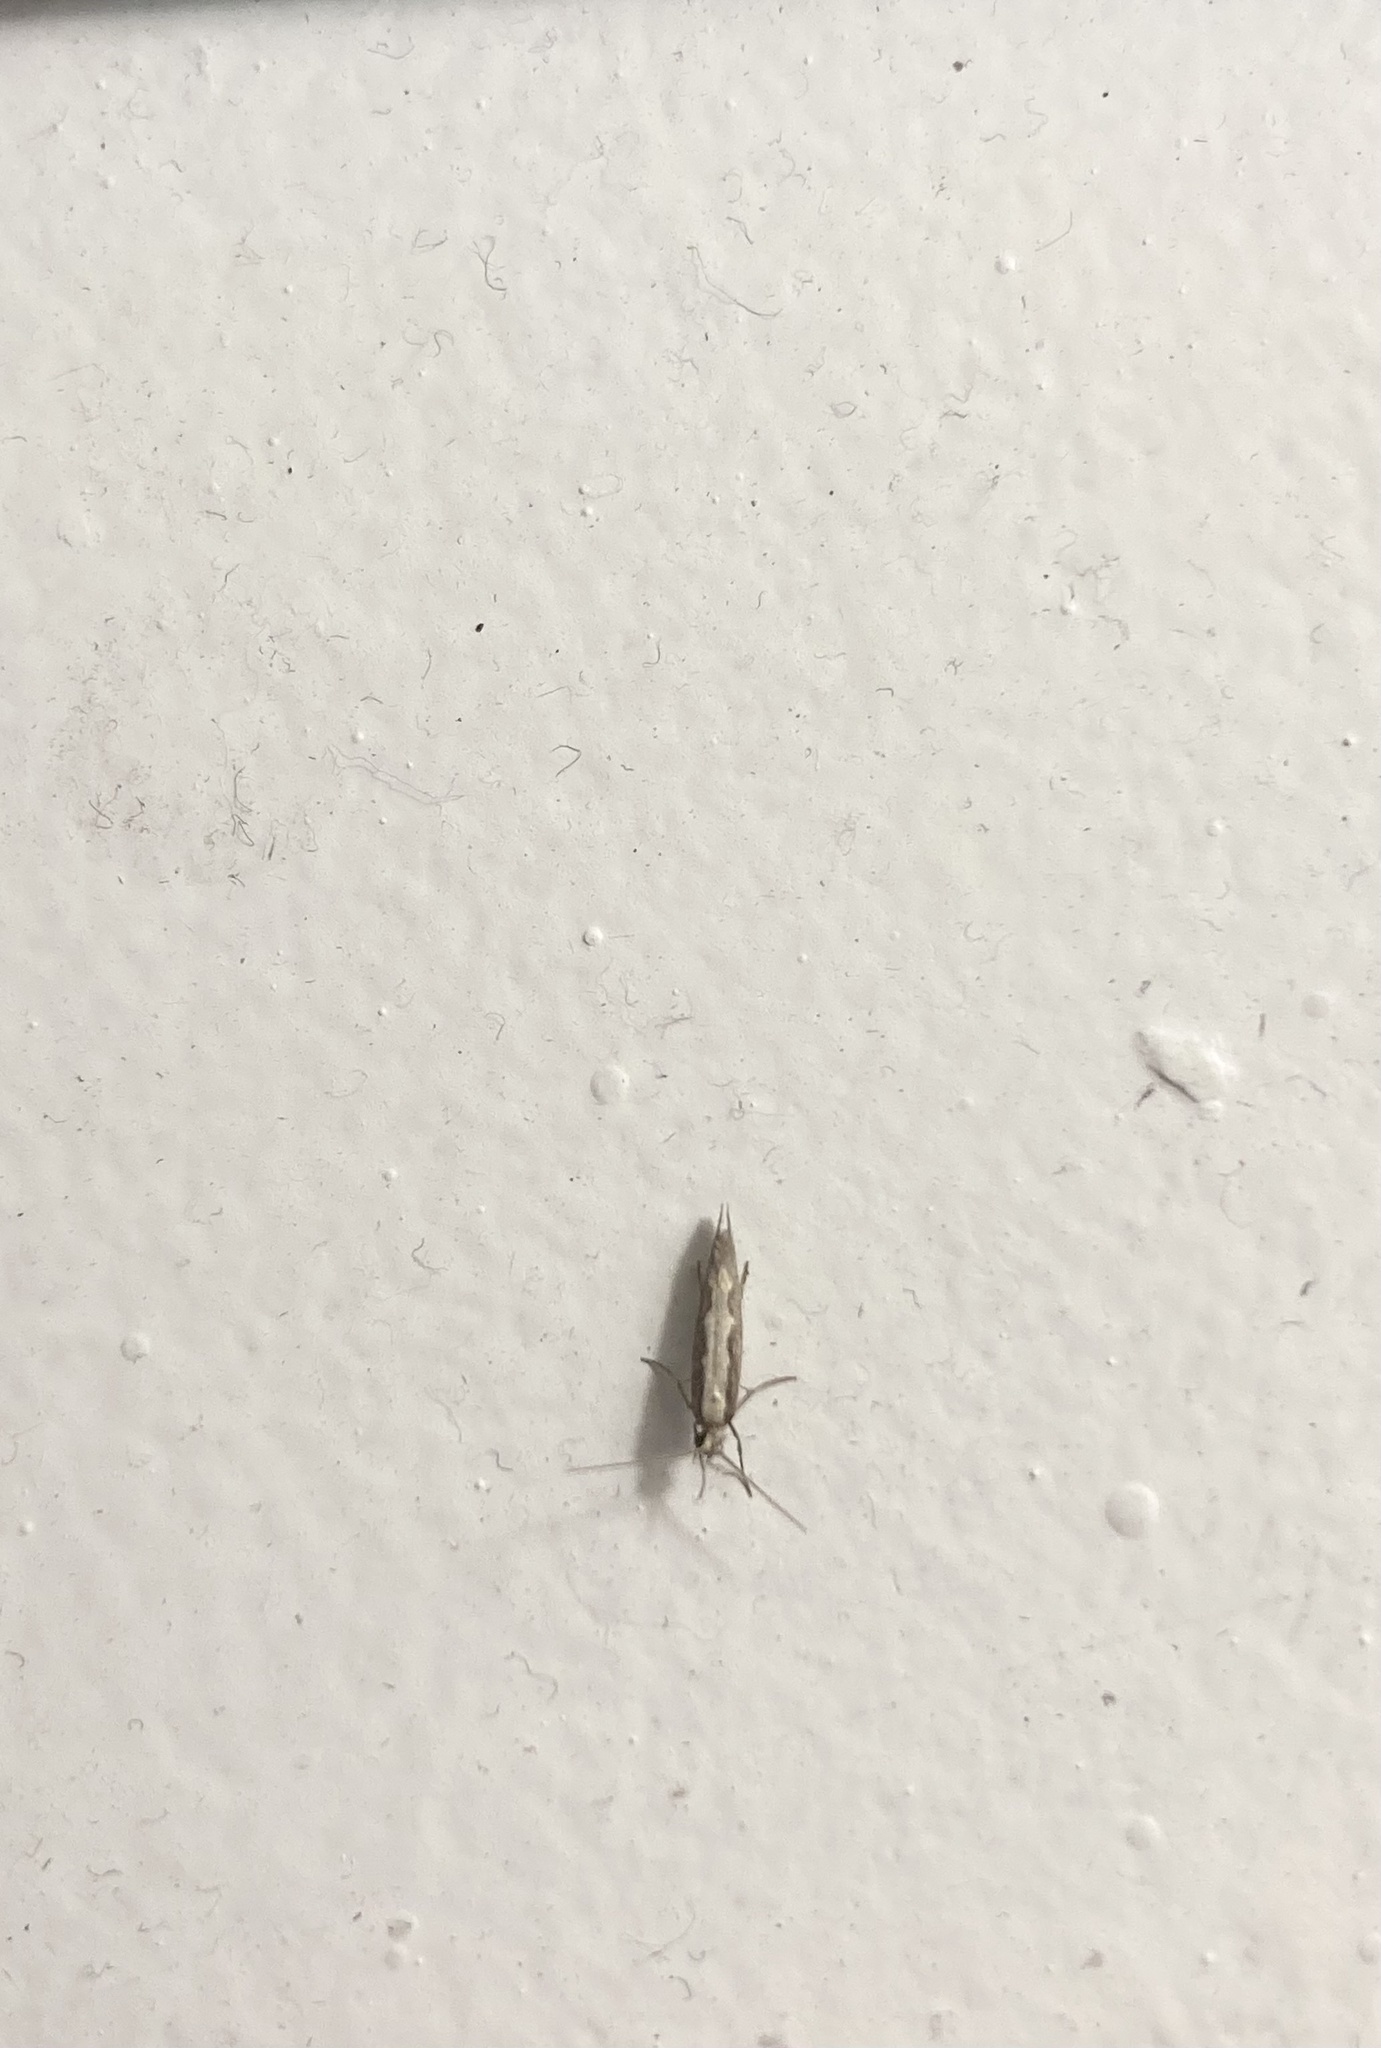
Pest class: diamondback_moth